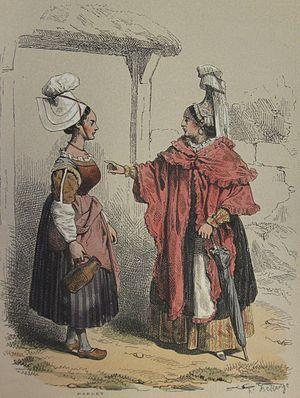
La Normandie par M. Jules Janin, illustrée par MM Morel-Fatio, Tellier, Gigoux, Daubigny, Debon, H. Bellangé, Alfred Johannot. Paris, Ernest Bourdin, éditeur, Rue de Seine, 51.] This is a faithful photographic reproduction of a two-dimensional, public domain work of art. The work of art itself is in the public domain for the following reason: This work is in the public domain in its country of origin and other countries and areas where the copyright term is the author's life plus 100 years or less. This work is in the public domain in the United States because it was published (or registered with the U.S. Copyright Office) before January 1, 1924. This file has been identified as being free of known restrictions under copyright law, including all related and neighboring rights. The official position taken by the Wikimedia Foundation is that ""faithful reproductions of two-dimensional public domain works of art are public domain"".This photographic reproduction is therefore also considered to be in the public domain in the United States. In other jurisdictions, re-use of this content may be restricted
En France, on nomme costume traditionnel ou costume régional l'ensemble des vêtements portés dans les différentes provinces ou régions françaises.